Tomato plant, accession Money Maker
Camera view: bottom (45 deg); turntable rotation: 90 degrees
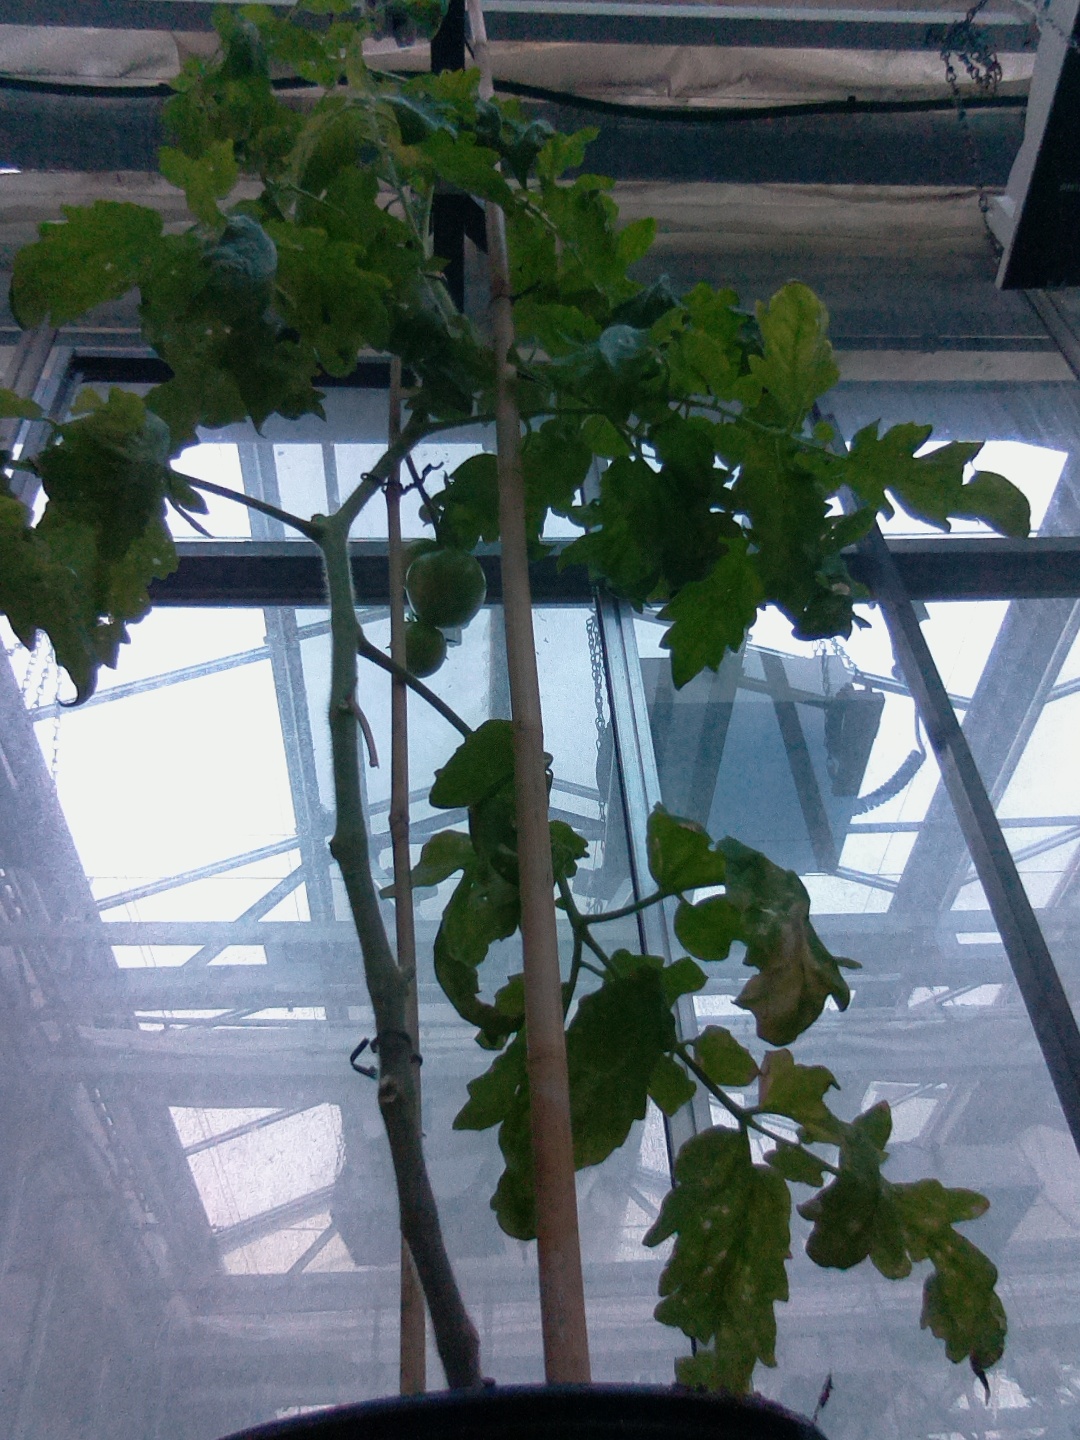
BBCH growth stage 77: 70%-80% of final fruit size